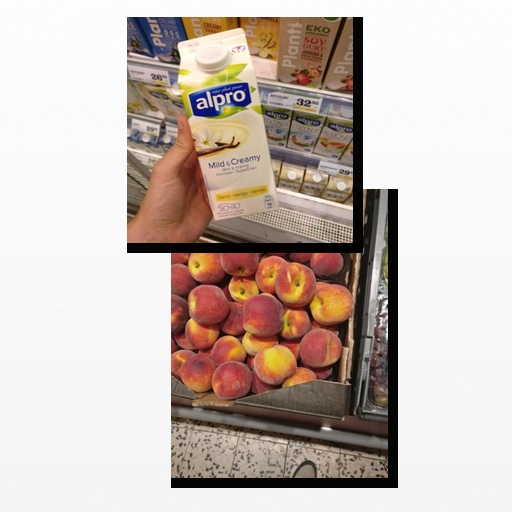
Food items: peach, vanilla_soy_yogurt